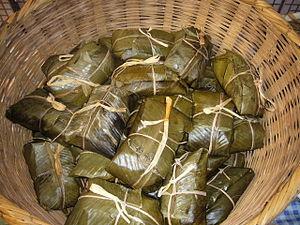
La cuisine guatémaltèque est une fusion de différentes pratiques alimentaires de personnes de milieux très diversifiés. Elle regroupe, la nourriture typique des Mayas dans les hautes terres, les plats des Ladinos dans les zones urbaines et les plaines, et dans une moindre mesure, une cuisine aux influences africaines chez les Garifunas.